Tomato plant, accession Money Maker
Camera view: tilt-top (135 deg); turntable rotation: 0 degrees
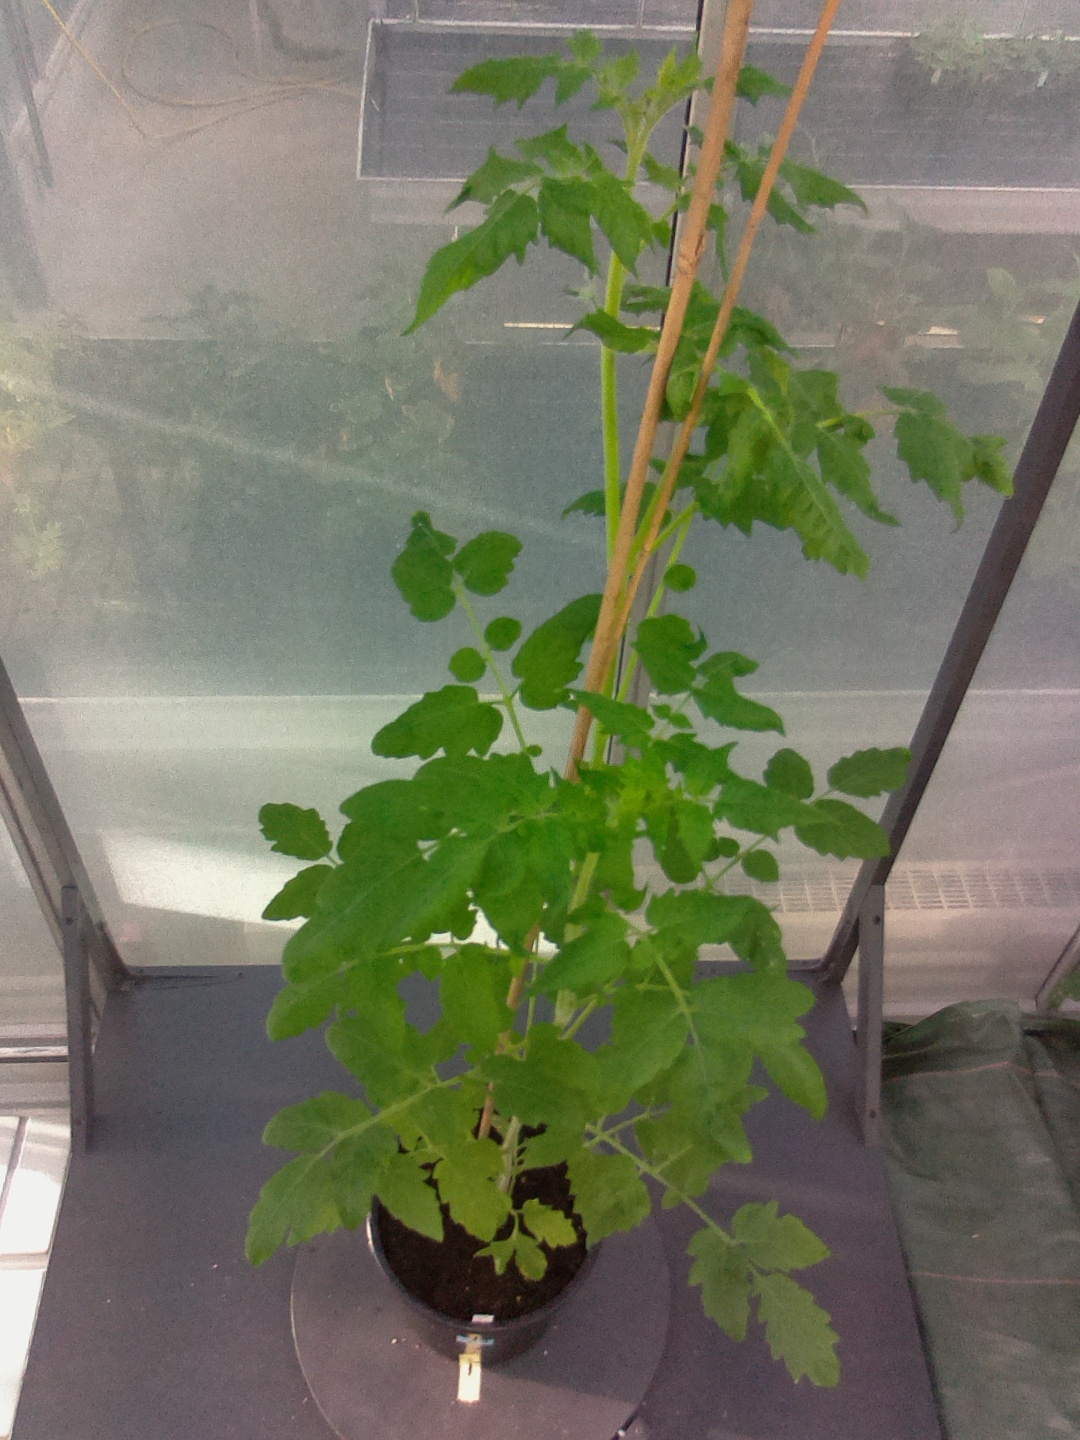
BBCH growth stage 52: 2 inflorescences visible